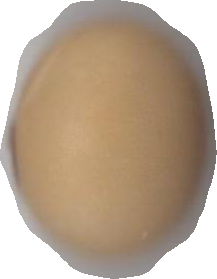
Variety: Anjasmoro